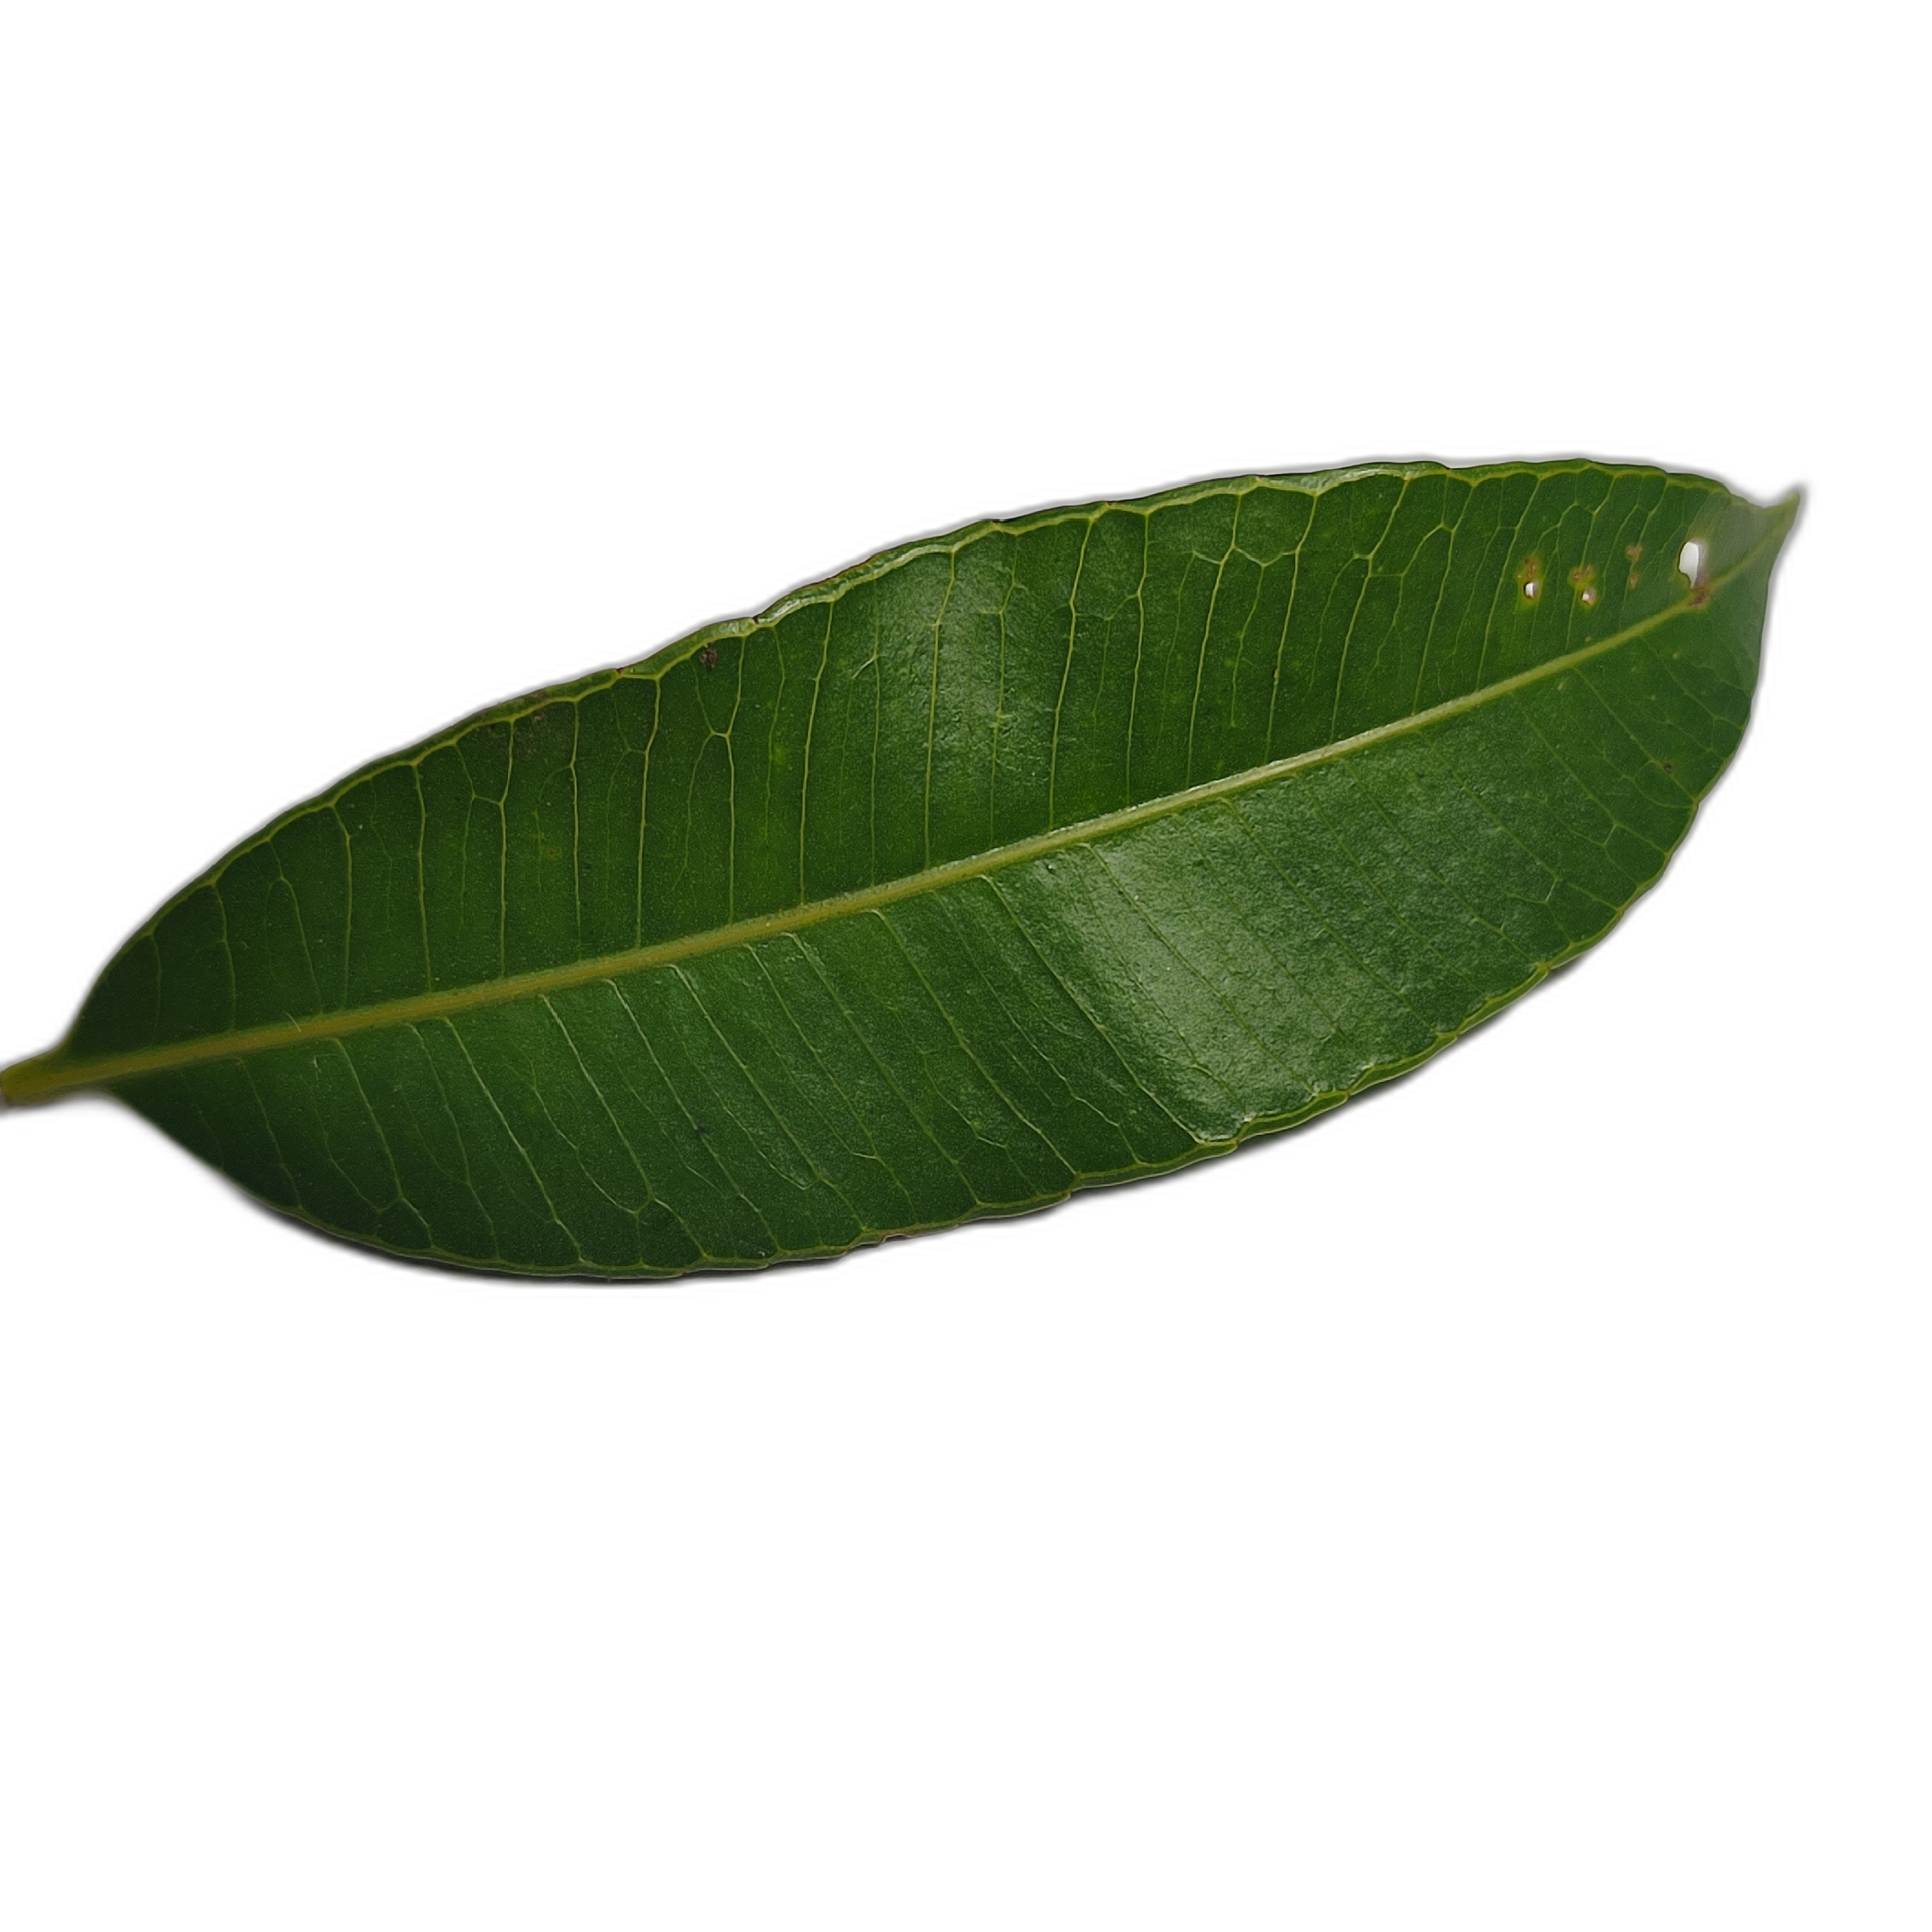
Label: healthy